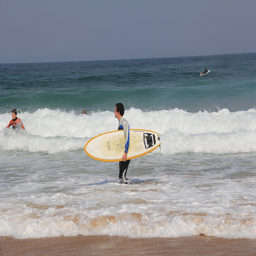
A man carrying a surfboard on top of a sandy beach.
A man holding a surfboard near the shore, with  a couple surfers in the background.
A man standing in the water carrying a surfboard under his arm.
A man is holding a surfboard after coming out of the water.
A man in a wet suit holding onto a surf board in the water.